1983 Boston mayoral election

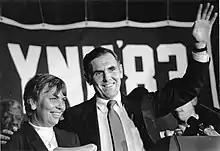
Raymond Flynn with his wife Kathy at his election night party

Both Flynn and King worked to build progressive coalitions, and both pledged to dedicate themselves to working across ethnic divides in the city. In the five weeks leading up to the general election, the two candidates held more than fifty local neighborhood debates. King was the first African American to be a candidate in a Boston mayoral general election. The campaign was largely peaceful. Only a handful of isolated incidents of racial violence occurred during the campaign. King secured the African American vote by wide margins and significant support among many other ethnic groups, even winning 20% of the white vote. However, Flynn benefited from being an Irish-Catholic with roots in South Boston. Flynn won the general election, 65%–35%.